Carnival Phantasm

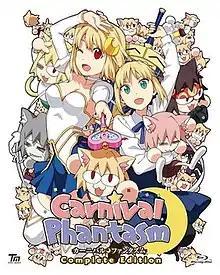
"Carnival Phantasm" Complete Edition Blu-Ray cover

is a comedy OVA series based on Eri Takenashi's Type-Moon gag manga, . It focuses on absurd situations happening to each characters of "Fate/stay night", "Melty Blood", and "Tsukihime". It is followed by a spiritual sequel known as "Fate/Grand Carnival".